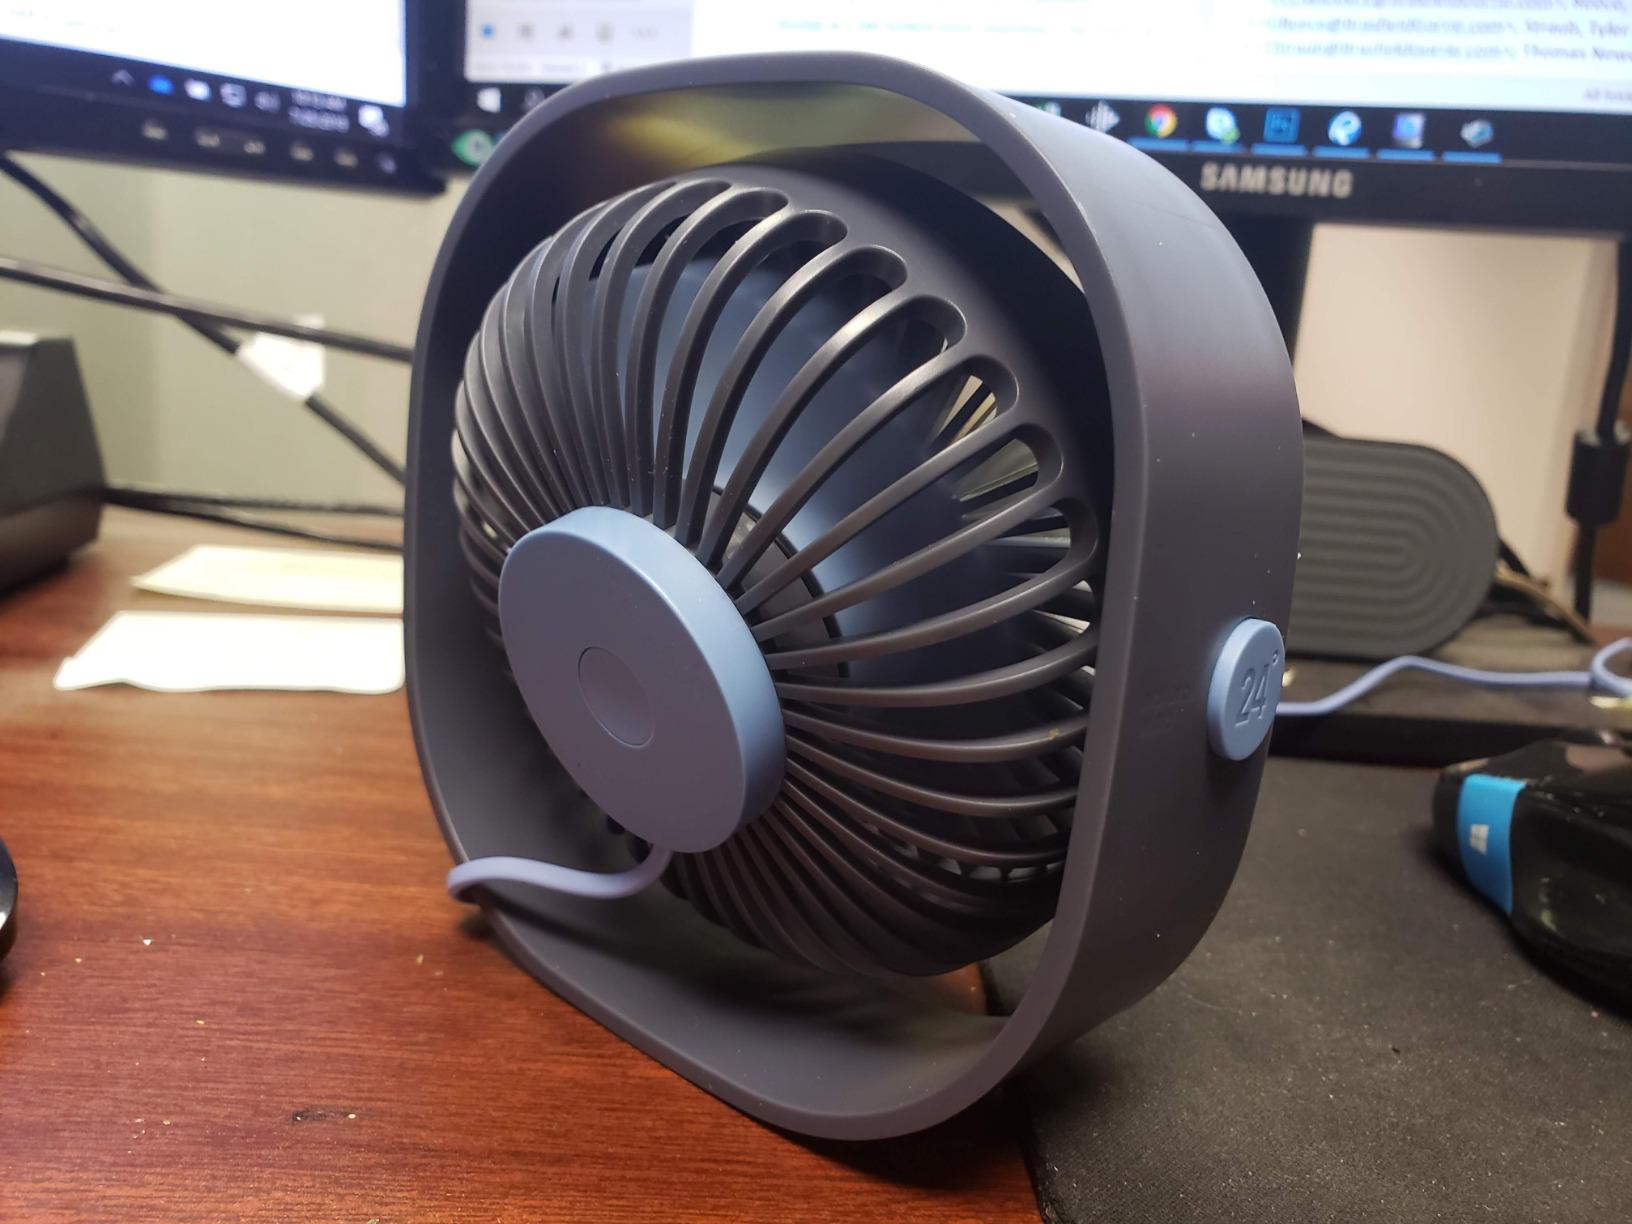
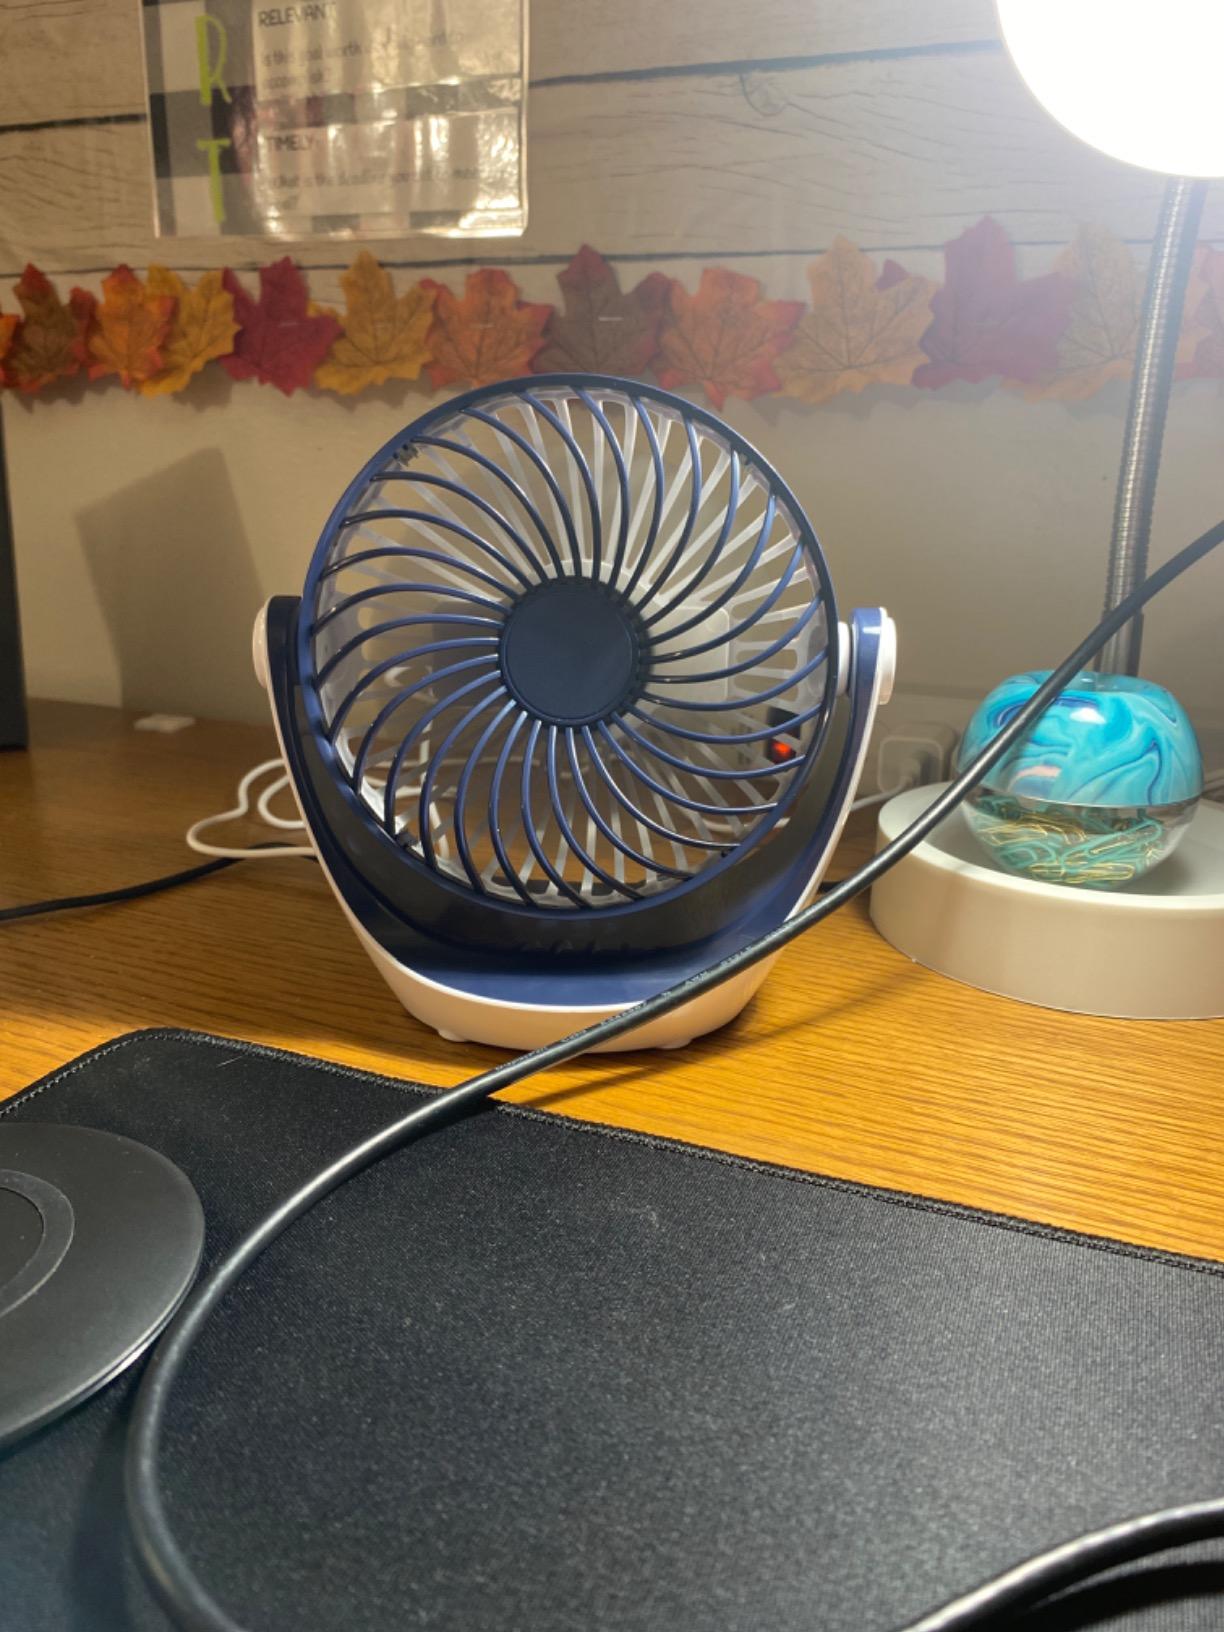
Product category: fan
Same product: no